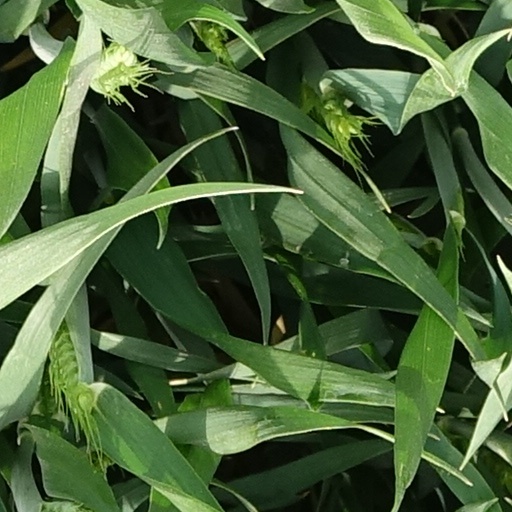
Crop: wheat